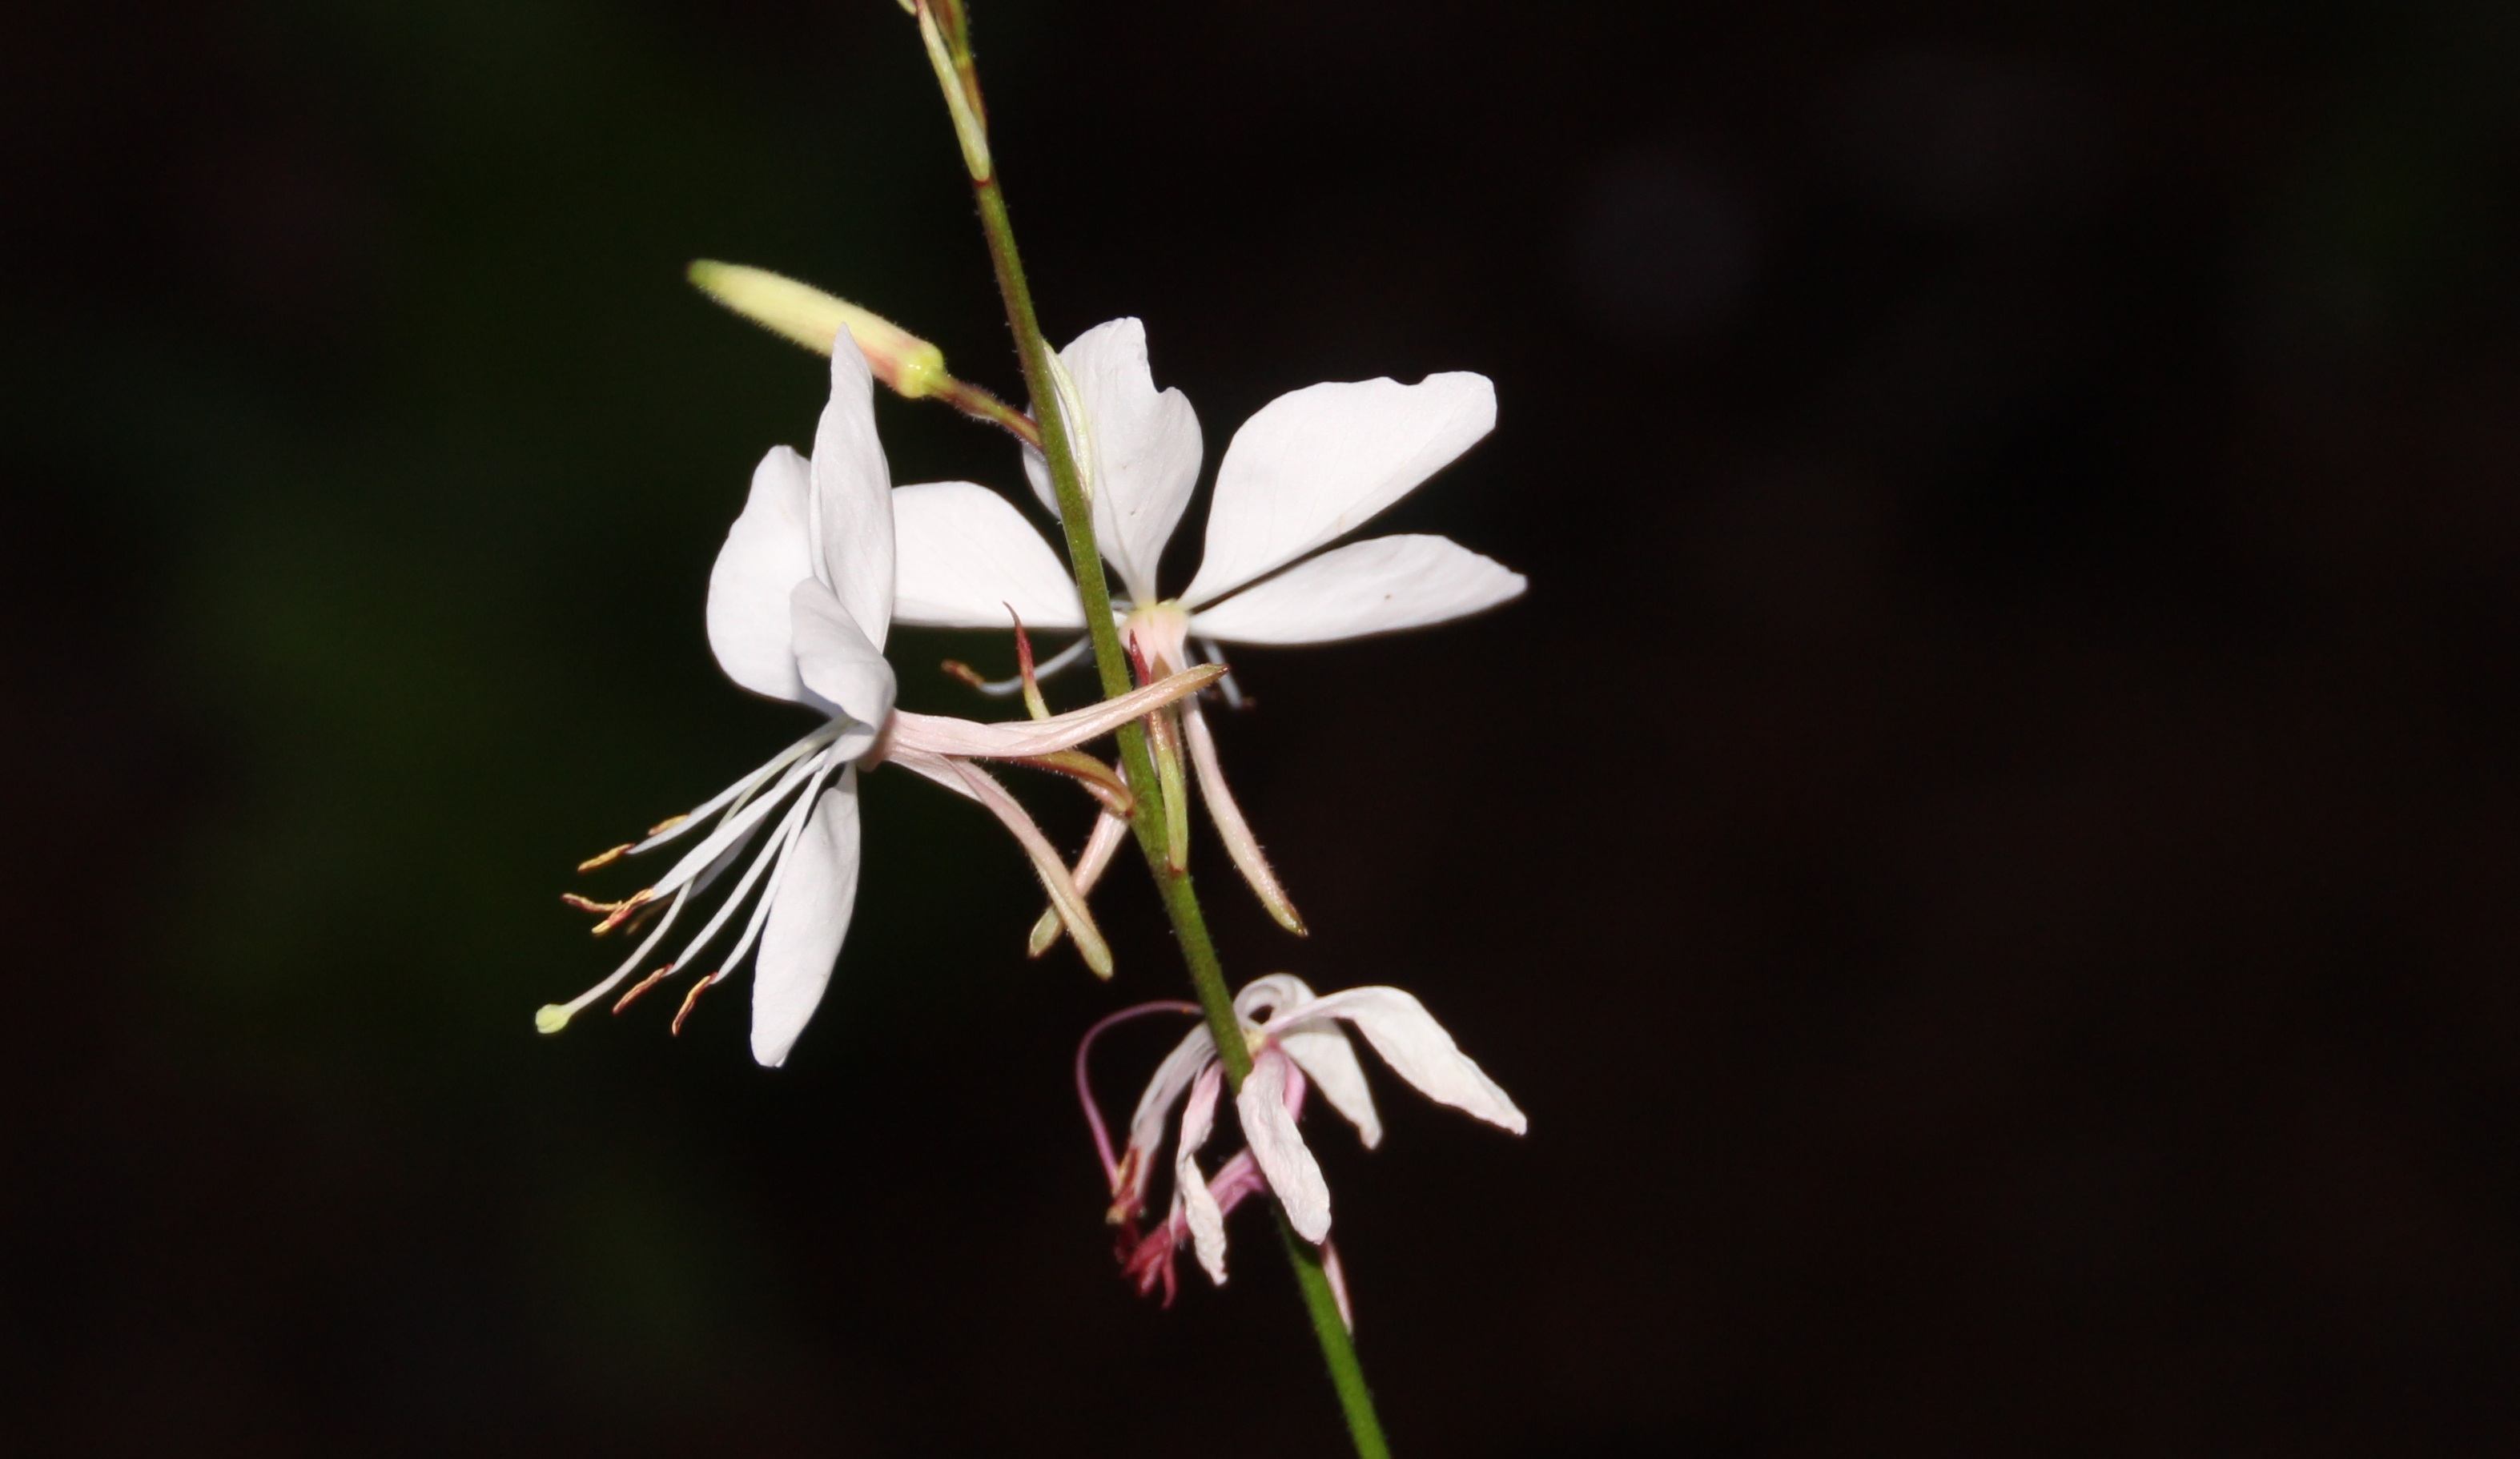
nature, branch, blossom, plant, photography, leaf, flower, petal, bloom, botany, flora, white flower, wildflower, close up, shrub, macro photography, honeysuckle, flowering plant, flowering stems, plant stem, land plant